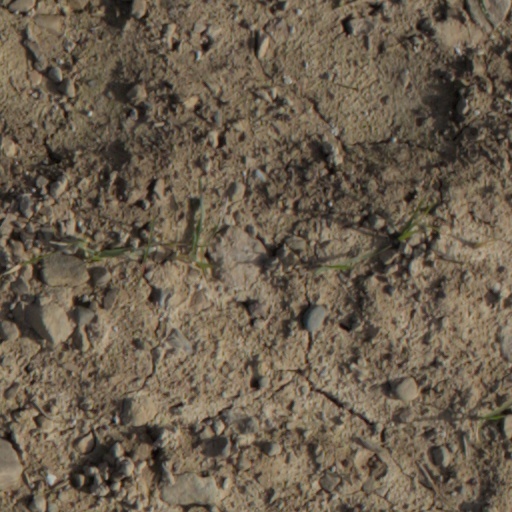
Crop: wheat